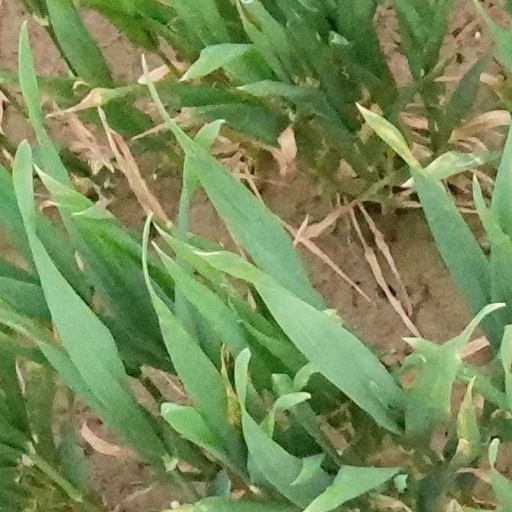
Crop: wheat